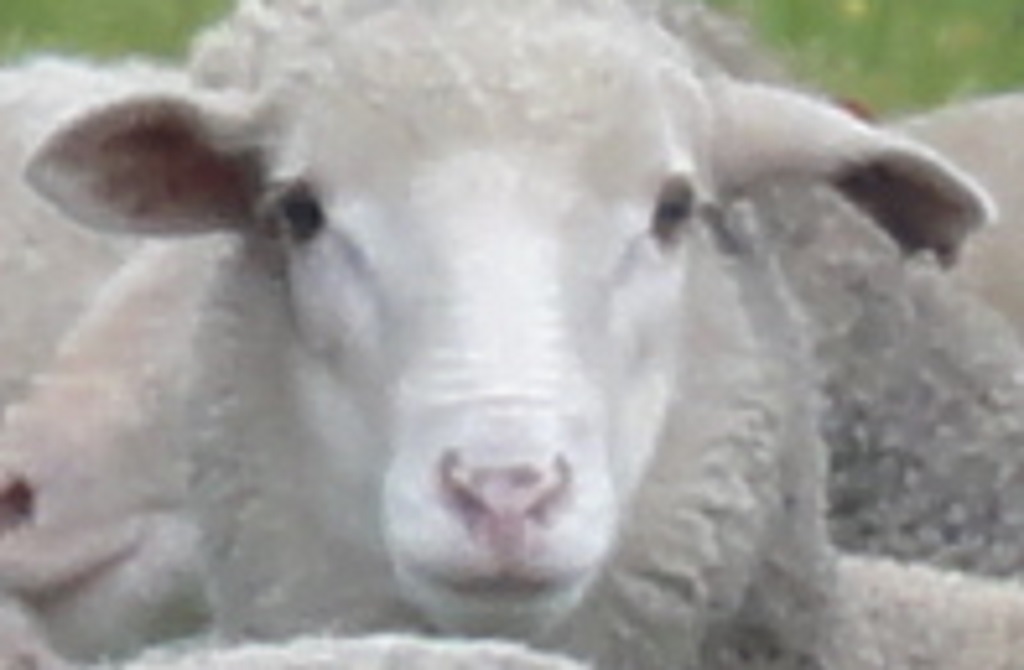
Label: no pain